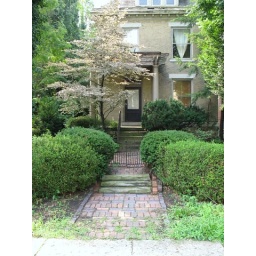
front door of house in july